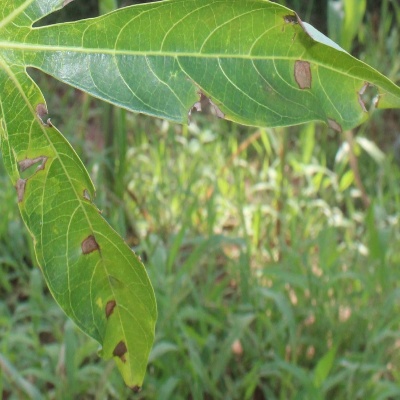
Crop: Cassava
Condition: bacterial blight